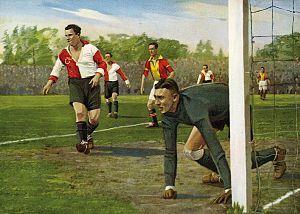
Feyenoord Rotterdam, couramment appelé Feyenoord, est un club de football néerlandais originaire du sud de Rotterdam et fondé le 19 juillet 1908.